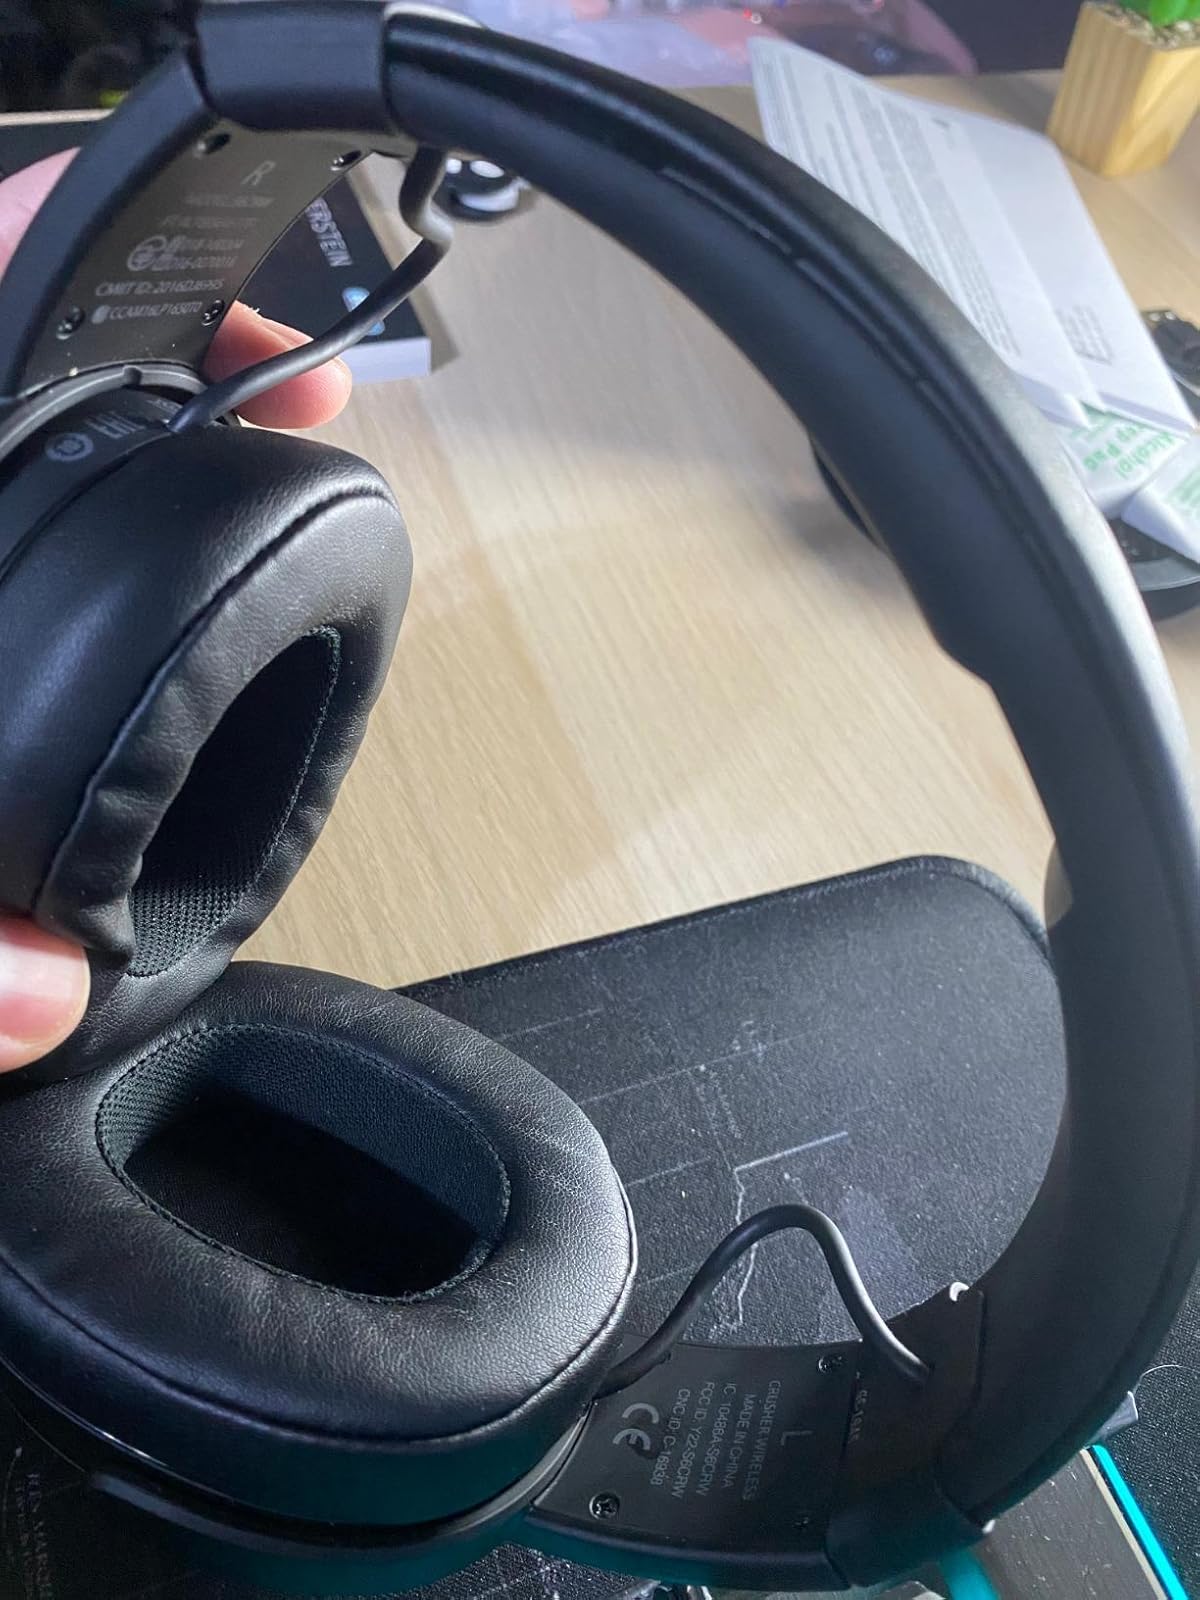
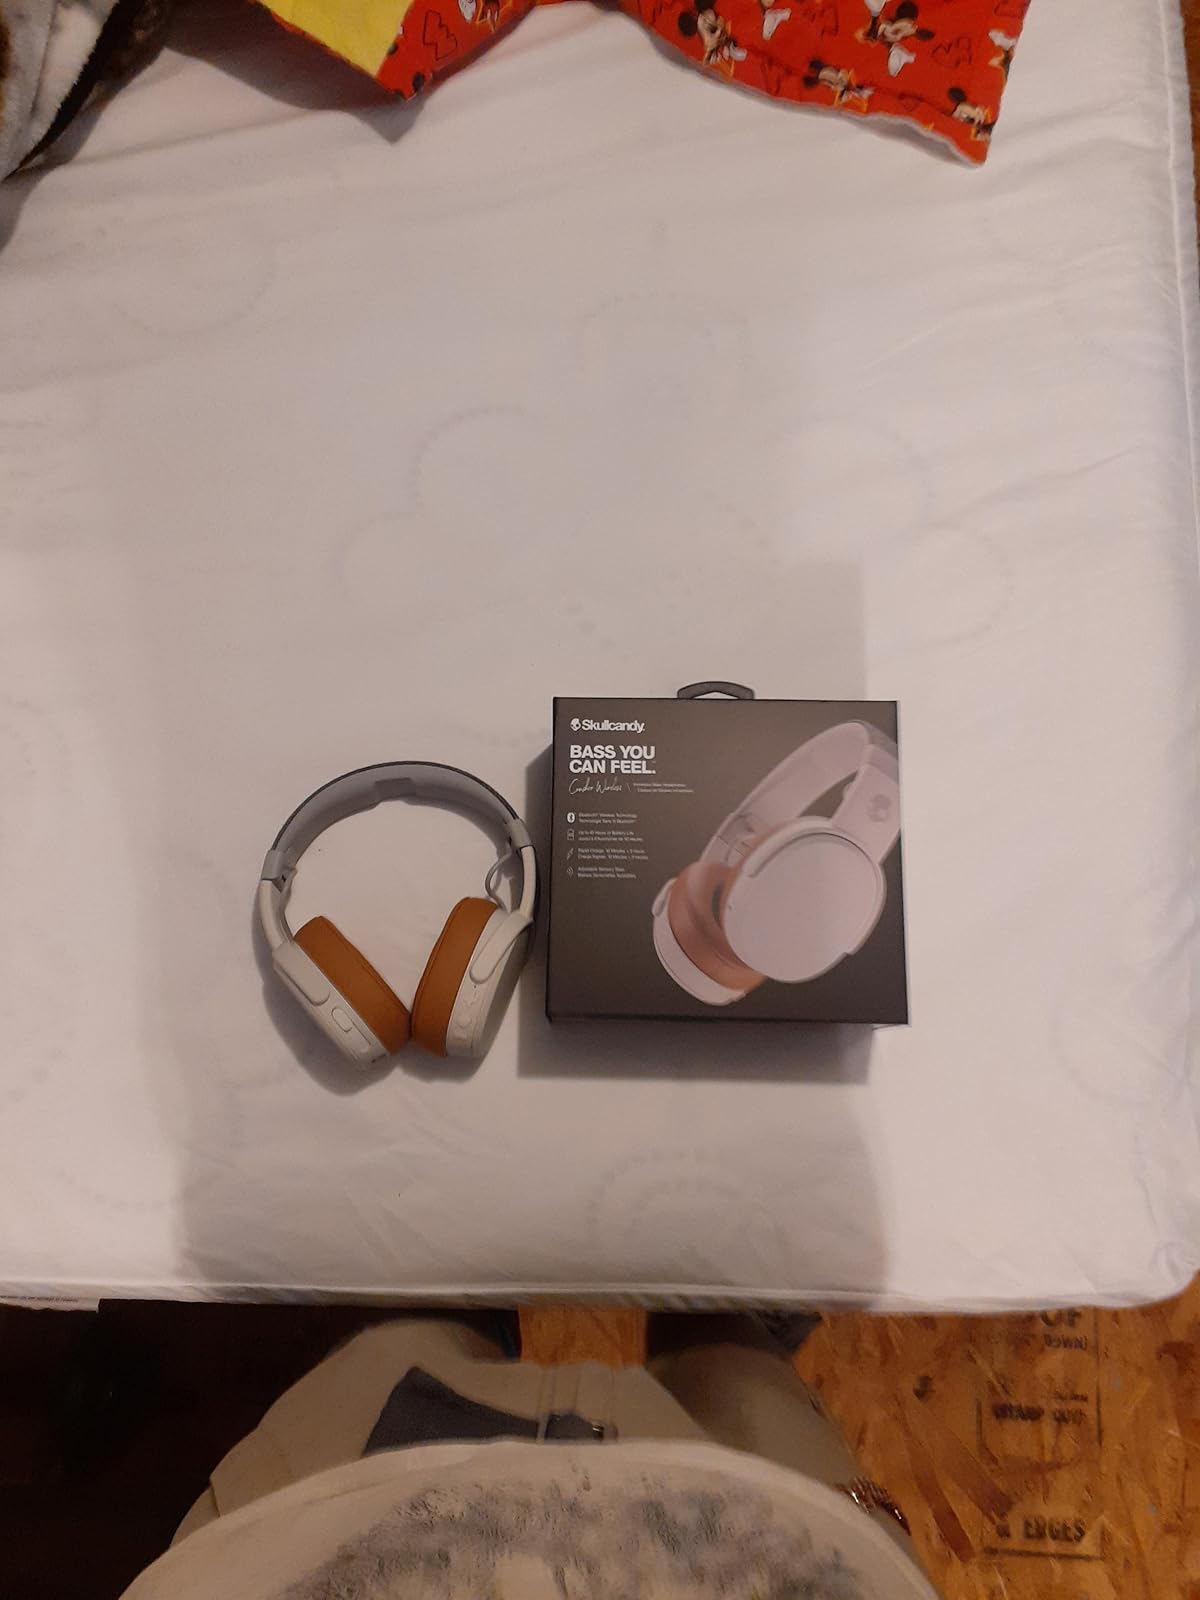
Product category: headphones
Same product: no